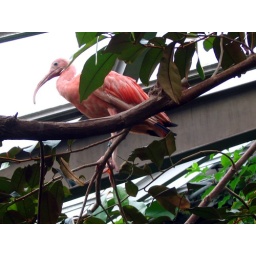
Creepy pink bird in the Americas pavilion at the Toronto Zoo.